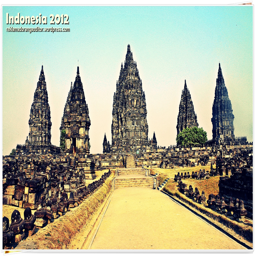
tourist attraction -- click on image for a full view :)